AFL Draft Combine

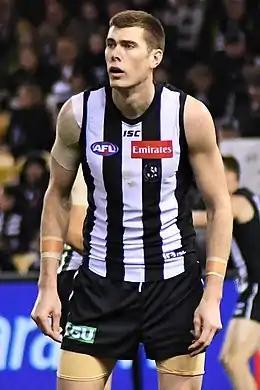
Mason Cox, a Dallasite college basketballer, is the most successful talent unearthed at an international combine, playing more than 100 senior AFL games.

The US AFL Combine was held annually between 2012 and 2017. The first combine was run in 2012, and it has been run semi-annually since 2017. Each year, a minimum of two of the group were chosen to partake in the AFL National Combine held in Melbourne. From 2015, the AFL shifted its focus exclusively to rucks; and, as such, all 15 participants from the 2015 combine were from a college basketball background. After a poor yield between 2015 and 2017 while scouting for American athletes over 2 metres tall, the AFL put the program on hold to focus on talent in Ireland and New Zealand.